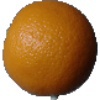
Label: orange